NewYork-Presbyterian Westchester

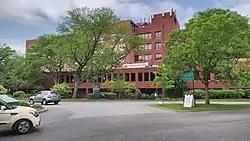
Hospital as seen from traffic circle in 2021

NewYork-Presbyterian Westchester (formerly NewYork-Presbyterian Lawrence Hospital, and Lawrence Hospital Center before that) is a division of NewYork-Presbyterian Hospital, located in Bronxville, New York. It is a 288-bed general hospital providing inpatient and outpatient care primarily to residents of southern Westchester County. It is a designated Primary Stroke Center and a Level II Perinatal Center .